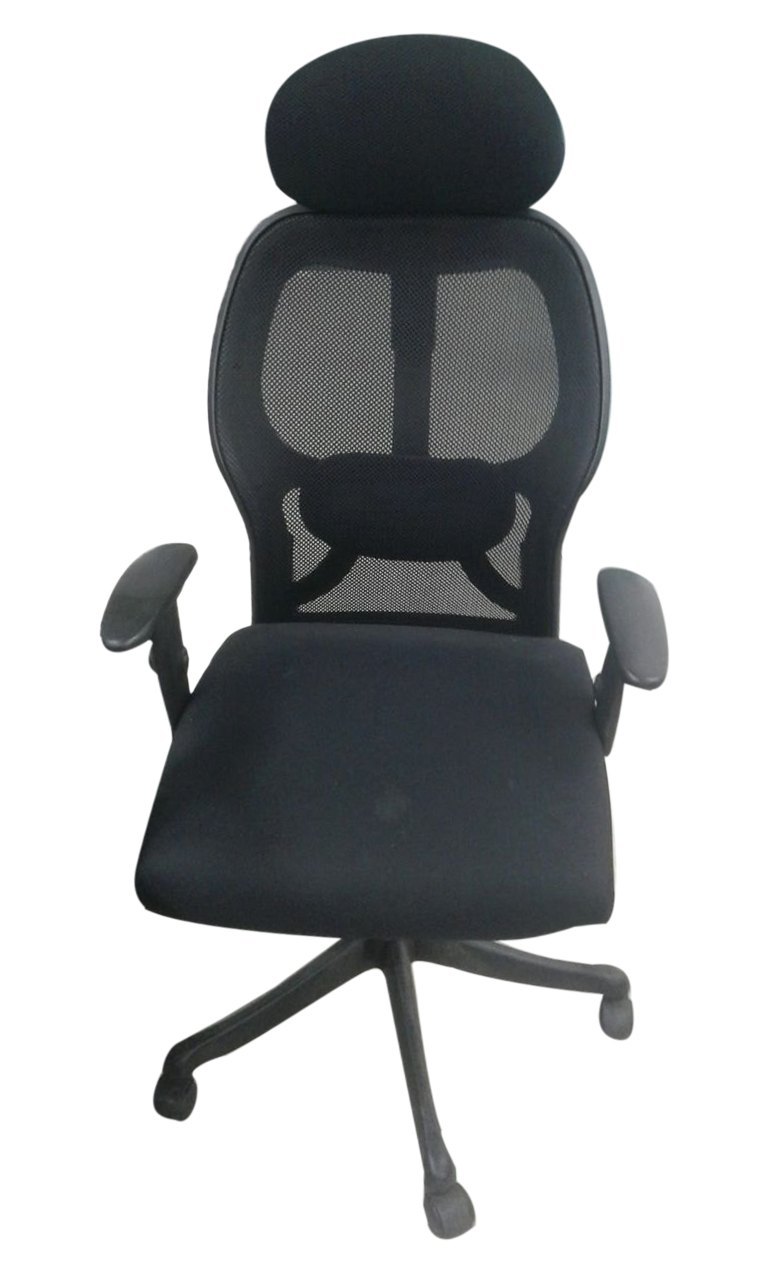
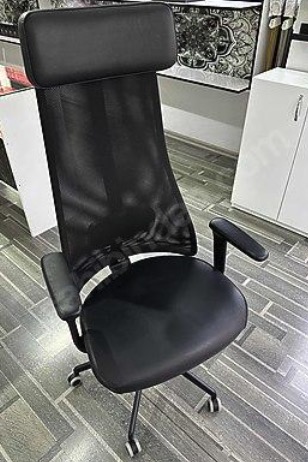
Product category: items_chair
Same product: no